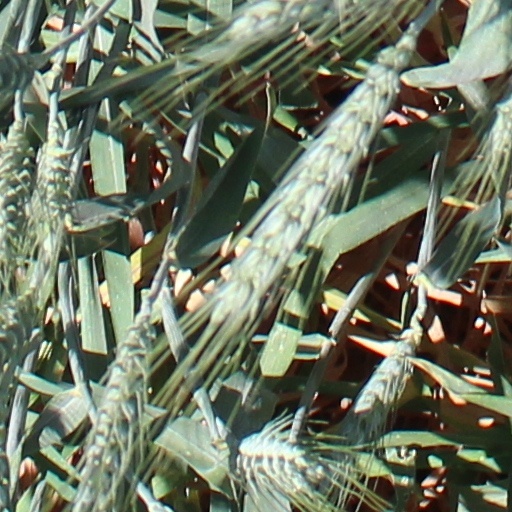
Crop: wheat